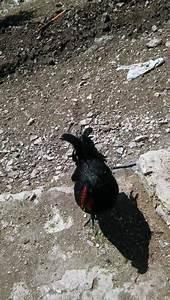
chicken